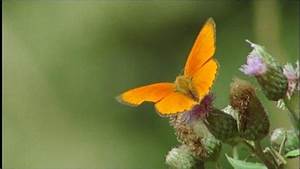
Label: butterfly